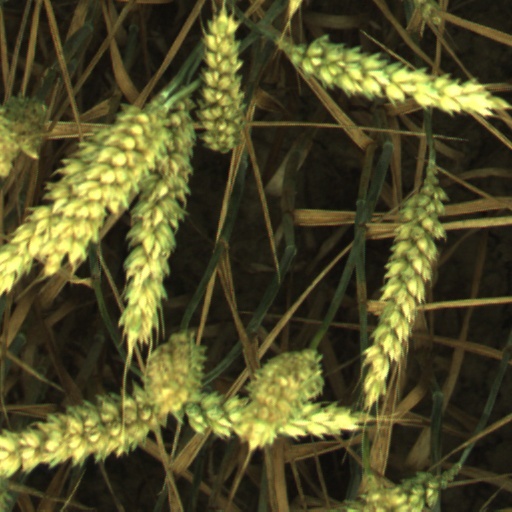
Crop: wheat